Myrtle (sternwheeler)

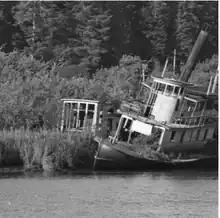
"Myrtle", small vessel on lett, abandoned, circa 1941. On right is "Telegraph", also abandoned.

In 1922, "Myrtle" reconstructed by being reduced in length by and converted to freight service. The conversion was done at the Herman Bros. yard at Prosper. For a time thereafter James W. Exon, of Portland, Oregon operated the vessel on the river.